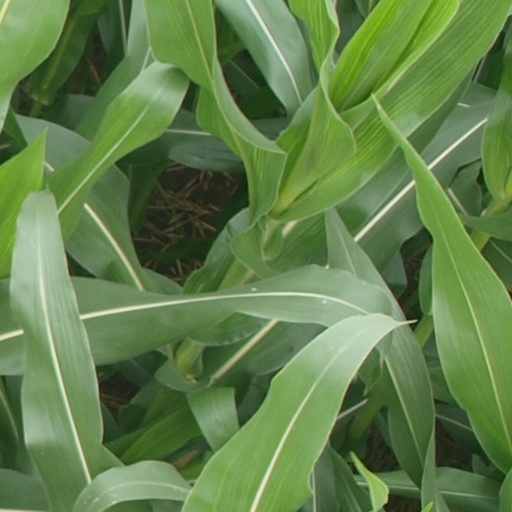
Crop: maize; corn